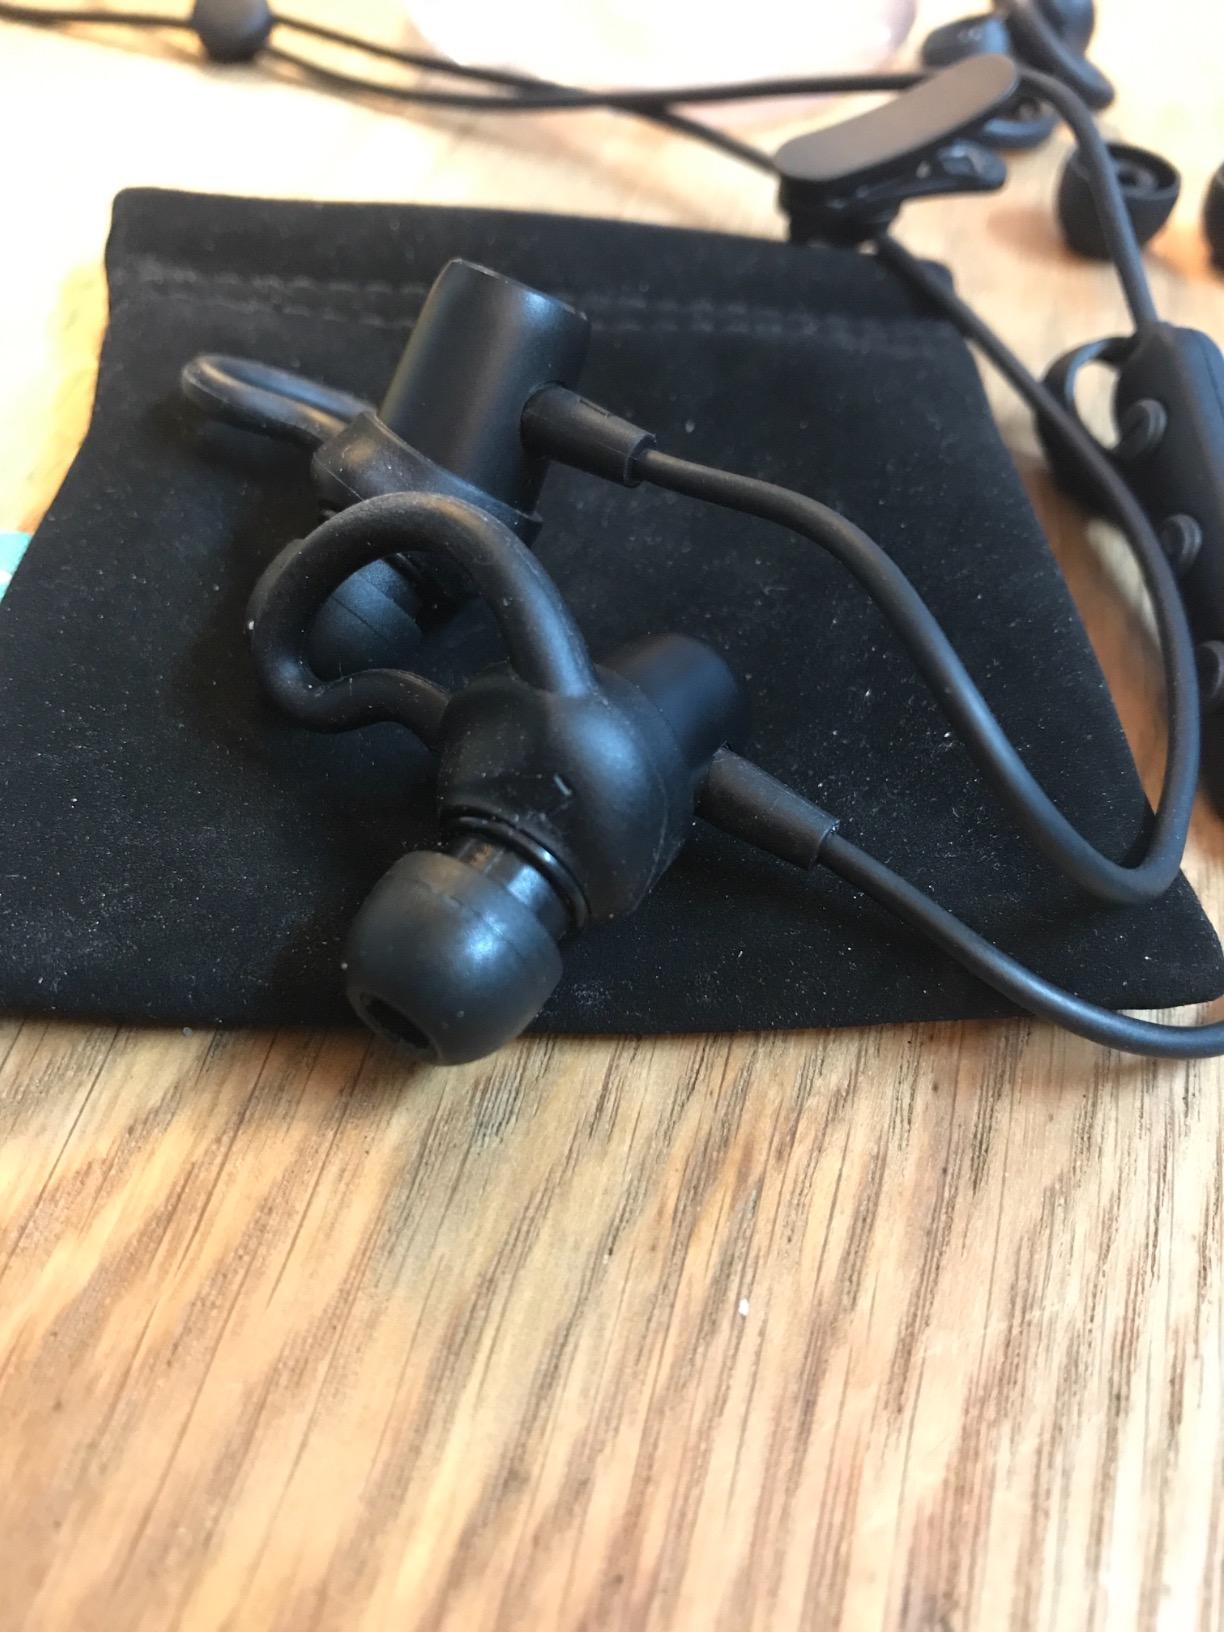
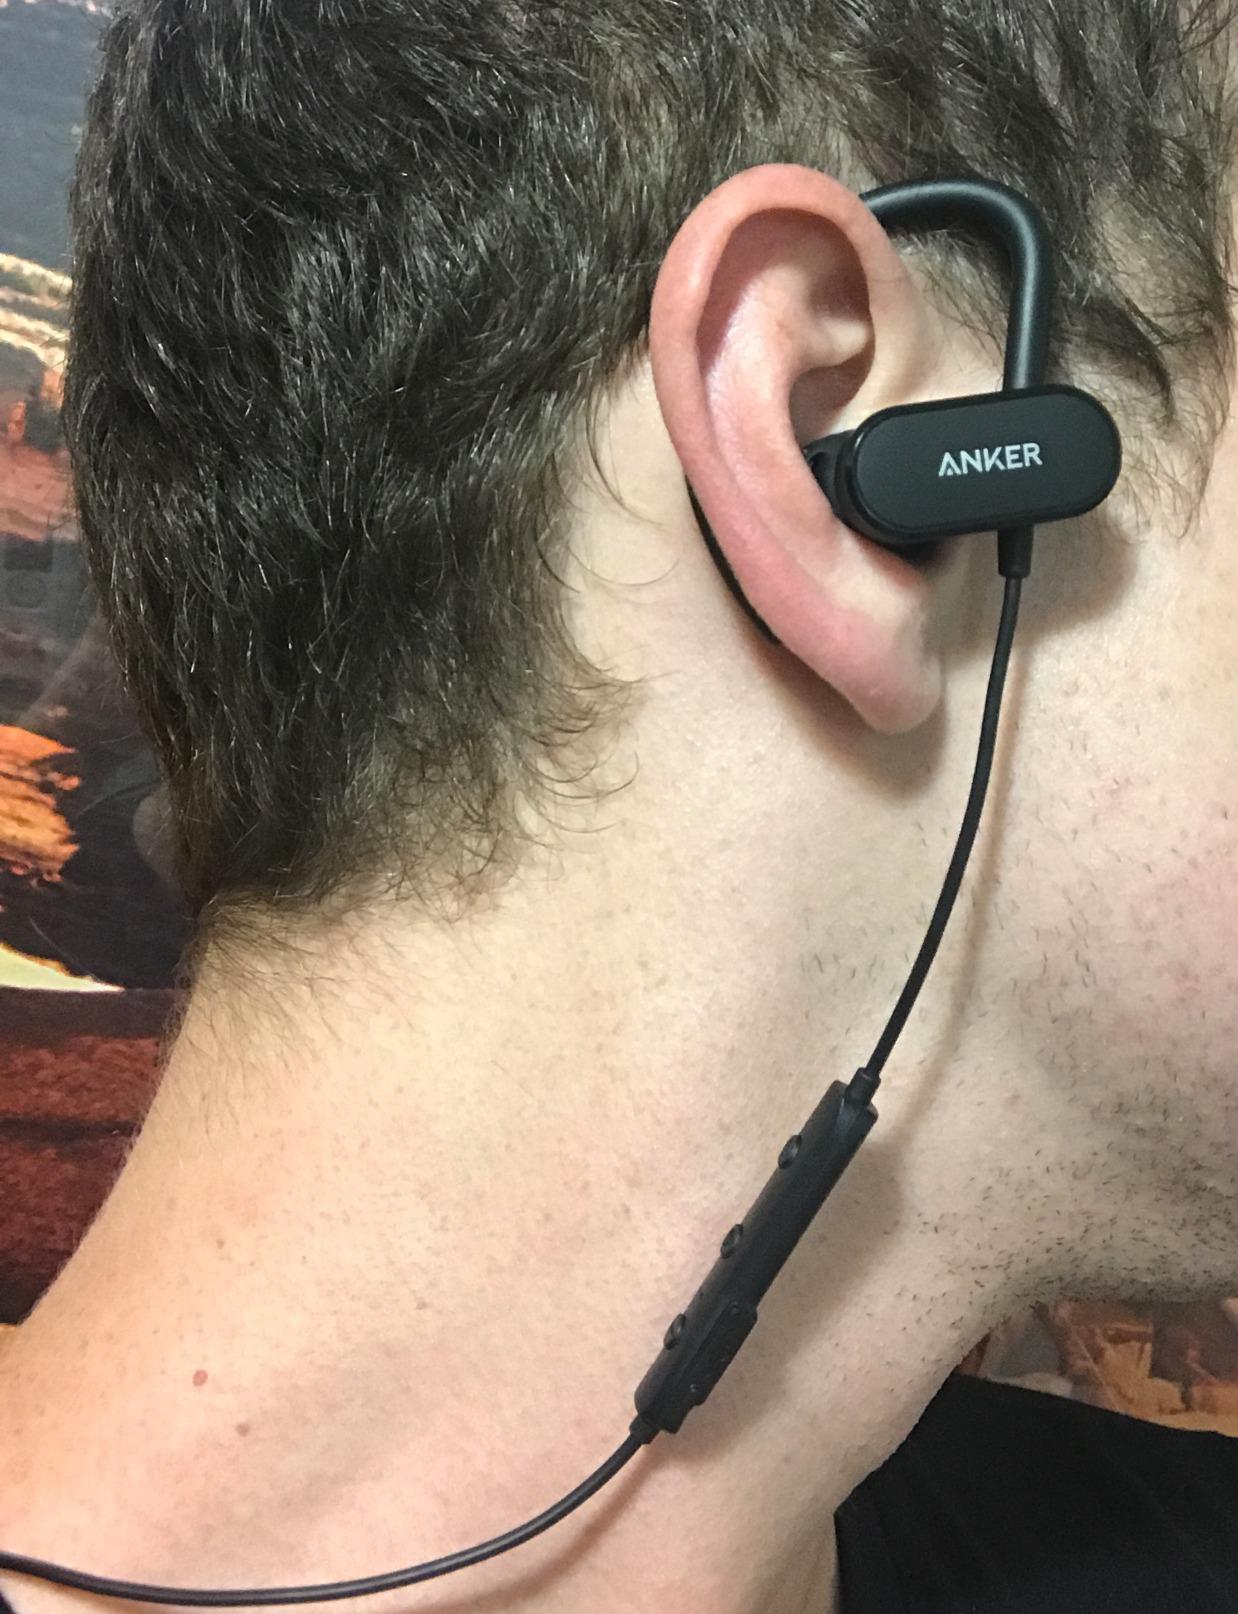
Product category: headphones
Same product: no